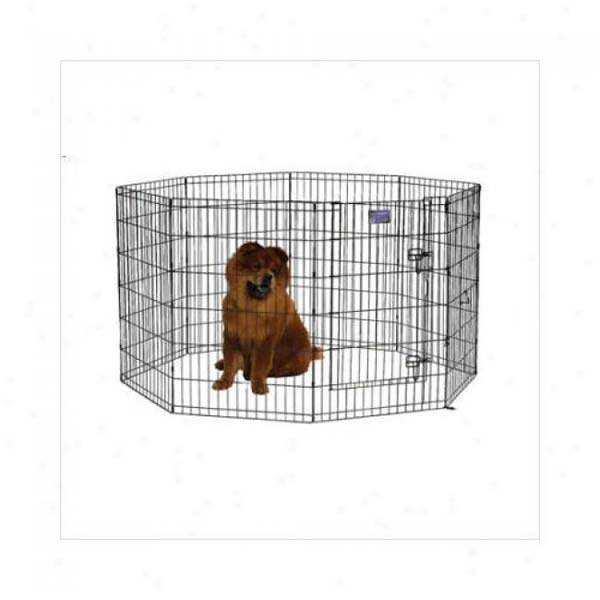
Midwest Black E-Coat Pet Exercise Pen with Walk-Thru Door 8 Panels Black 24″ x 42″
Brand: Midwest
Introducing our Black E-Coat Pet Exercise Pen that features a convenient Walk-Thru Door with 8 Panels for maximum flexibility and a secure space for your furry friend. The durable Black E-Coat finish adds an extra layer of protection while the spacious 24" x 42" size provides plenty of room for your pet to play and exercise. Let your pet roam free and safely with this stylish and functional exercise pen! Features: Durable black e-coat finish - provides long lasting protection Includes ground anchors Secure double latch door access Folds flat for convenient storage; easy to set-up (no tools needed) Accessory tops available (sold separately) 540-SS and 540-WM. "
Category: Animals & Pet Supplies > Pet Supplies > Pet Containment Systems > Exercise Pens